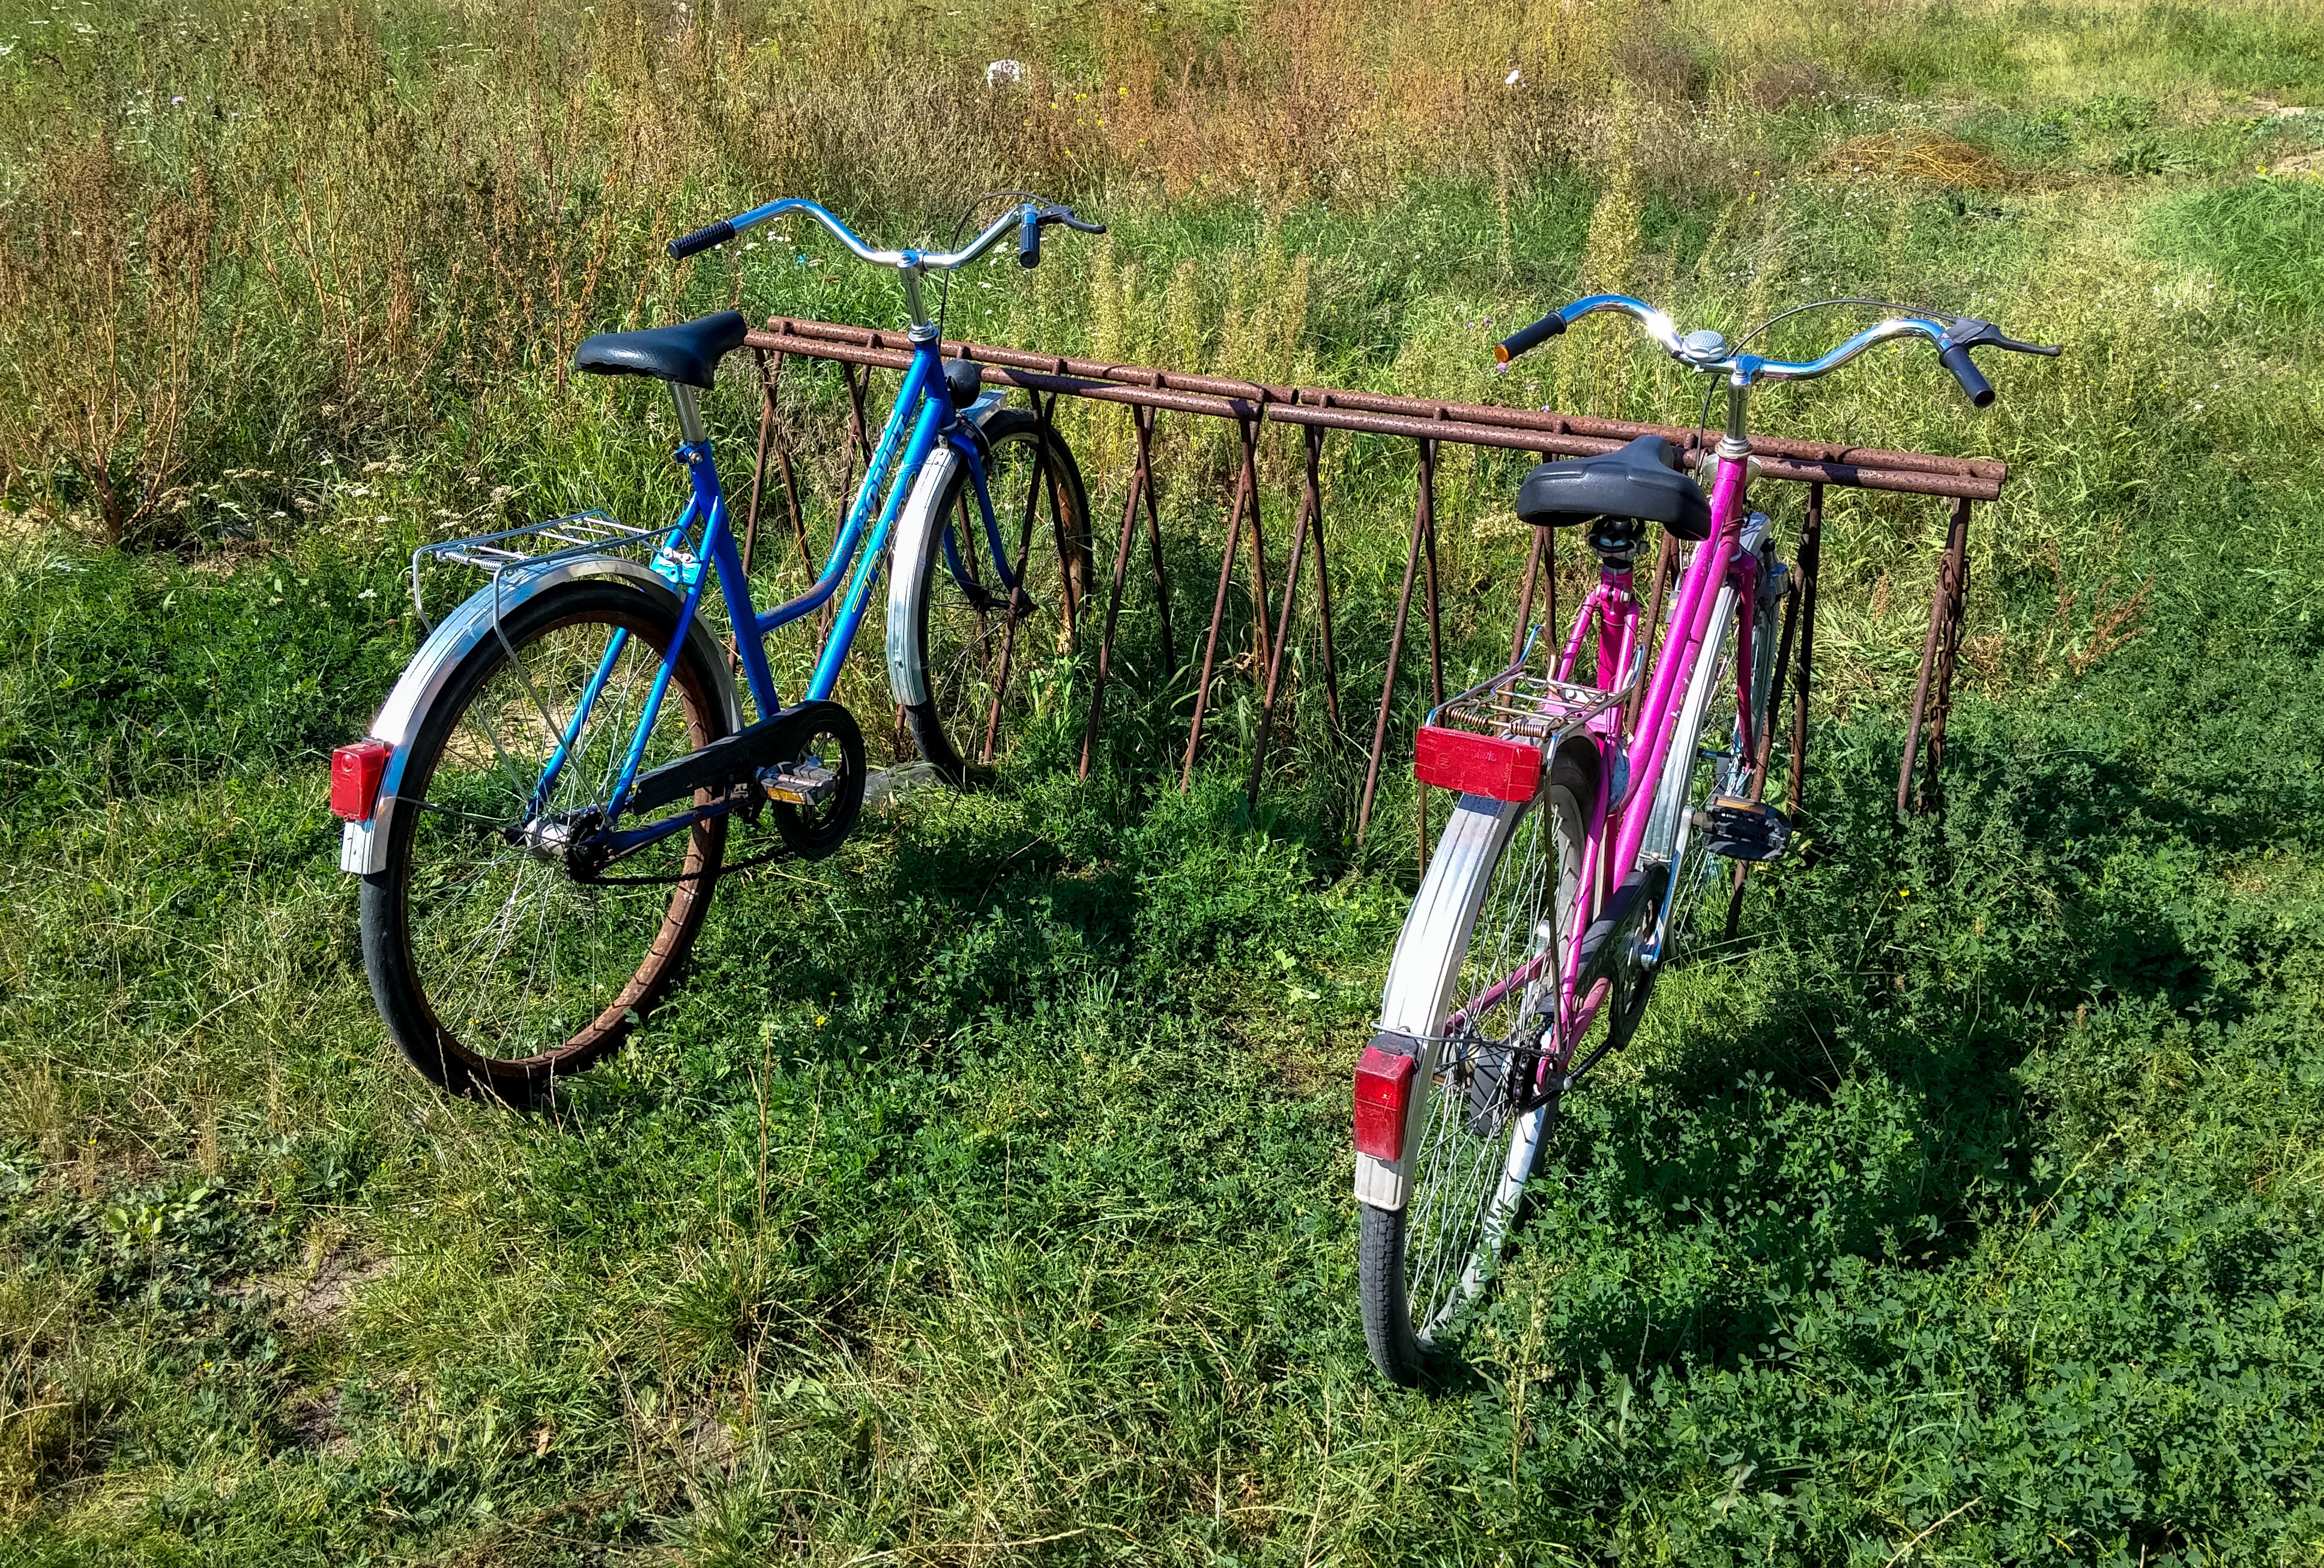
grass, old, bicycle, vehicle, holiday, soil, blue, rack, colorful, pink, sports equipment, mountain bike, flare, sports, holidays, bicycles, racing, vacations, freeride, mountain biking, para, bicycle frame, road cycling, land vehicle, cycle sport, cyclo cross bicycle, cyclo cross, bicycle racing, downhill mountain biking, road bicycle, racing bicycle, hybrid bicycle, mountain bike racing, cross country cycling